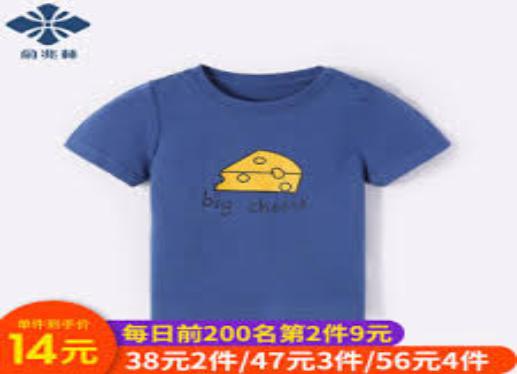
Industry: Clothes